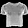
Label: Pullover